Warwick

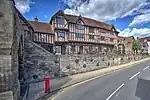
Lord Leycester Hospital

Warwick is a market town, civil parish and the county town of Warwickshire in the Warwick District in England, adjacent to the River Avon. It is south of Coventry, and south-east of Birmingham. It is adjoined with Leamington Spa and Whitnash.